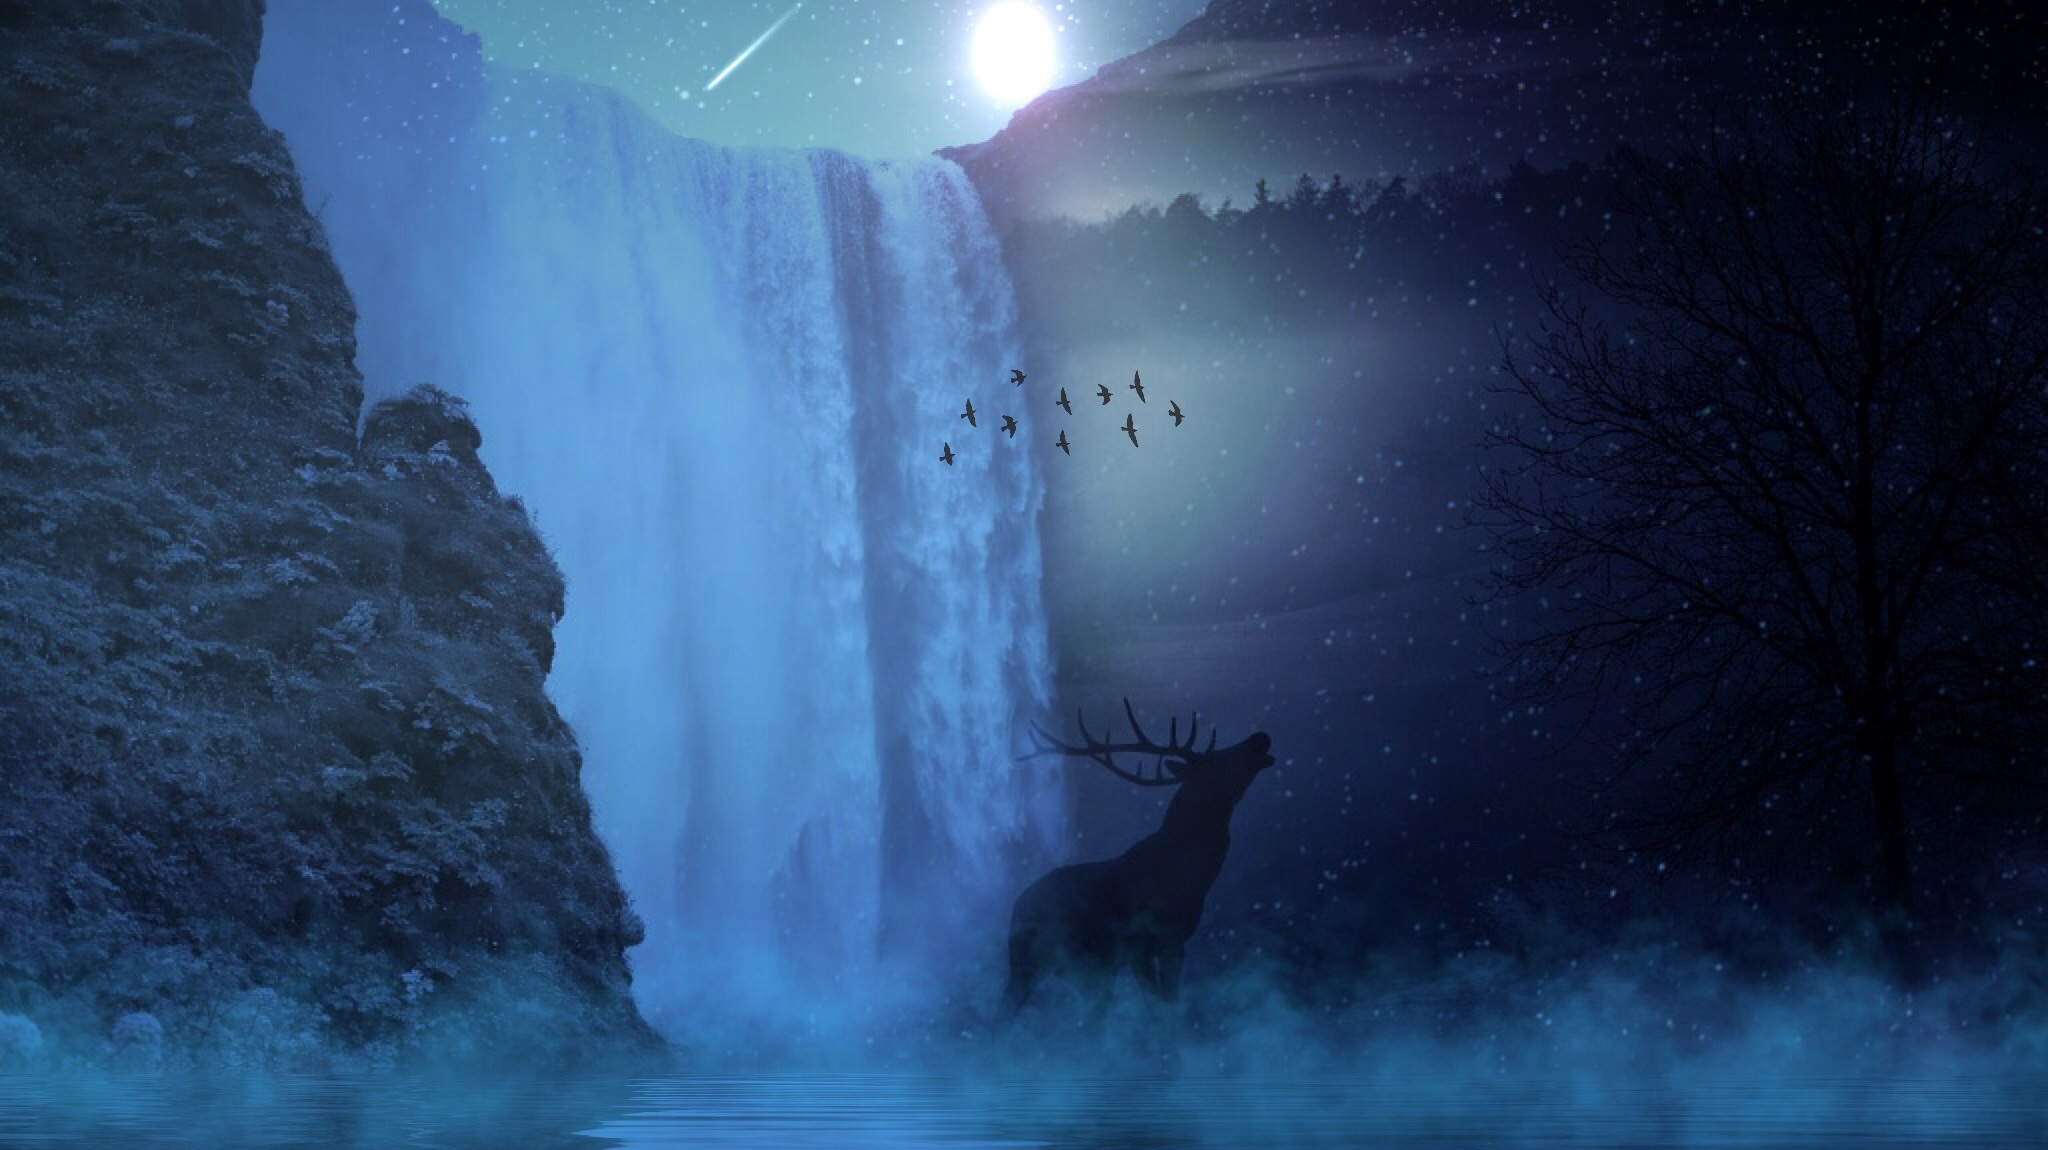
tree, water, nature, forest, rock, waterfall, mountain, sun, meadow, star, wave, lake, mystical, wild, ice, mammal, rest, moon, moonlight, antler, graze, forestry, handsome, mood, hunting, hirsch, silent, scheu, animal world, water feature, rut, screenshot, red deer, antler carrier, wildlife park, damm wild, atmospheric phenomenon, computer wallpaper, ice cave